Arthur Robert Harding

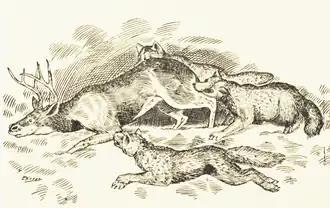
"Wolves killing Caribou", in Harding's "Wolf and Coyote Trapping", 1909

Harding's books and magazines had an enormous impact on trapping, trap manufacturing, the fur trade, conservation and game laws.